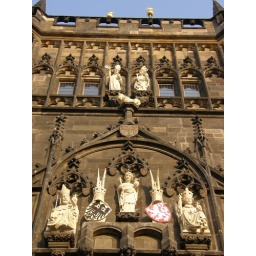
old town bridge tower- magnificent Gothic tower designed by Peter Parler